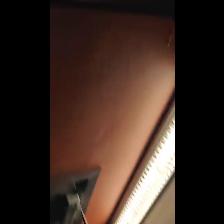
Label: NonHuman